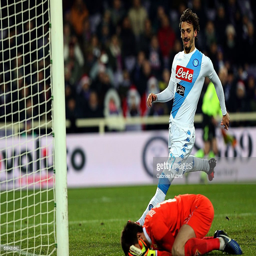
soccer player celebrates after scoring a goal during the match .